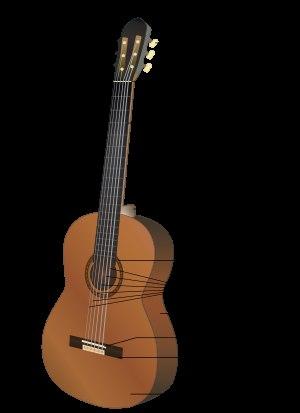
La guitare classique, également appelée guitare espagnole, est un instrument de musique de la famille des cordes pincées.